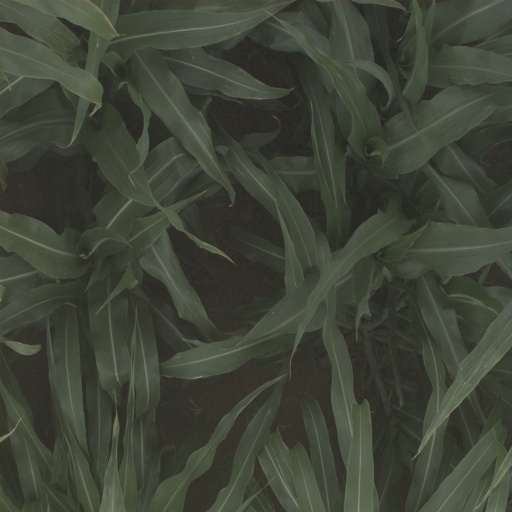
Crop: sorghum